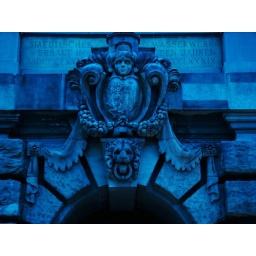
over the door of the water tower